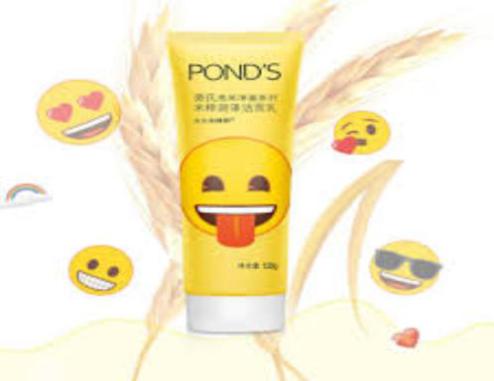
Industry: Necessities